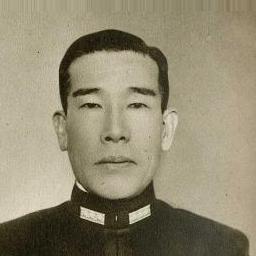
Age: 56